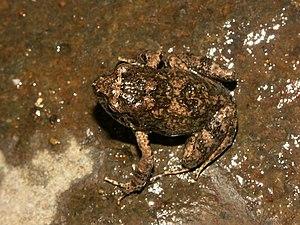
Arthroleptis palava est une espèce d'amphibiens de la famille des Arthroleptidae.